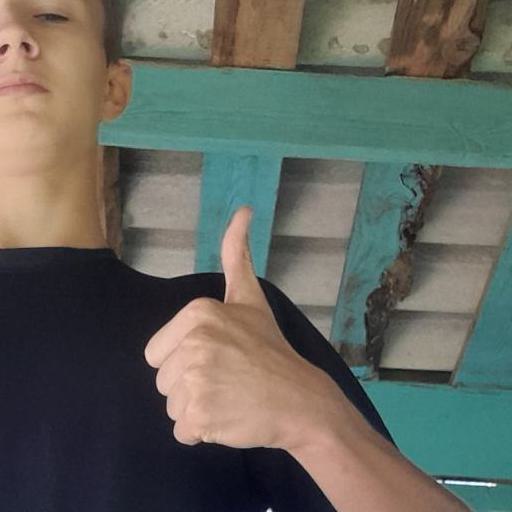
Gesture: like